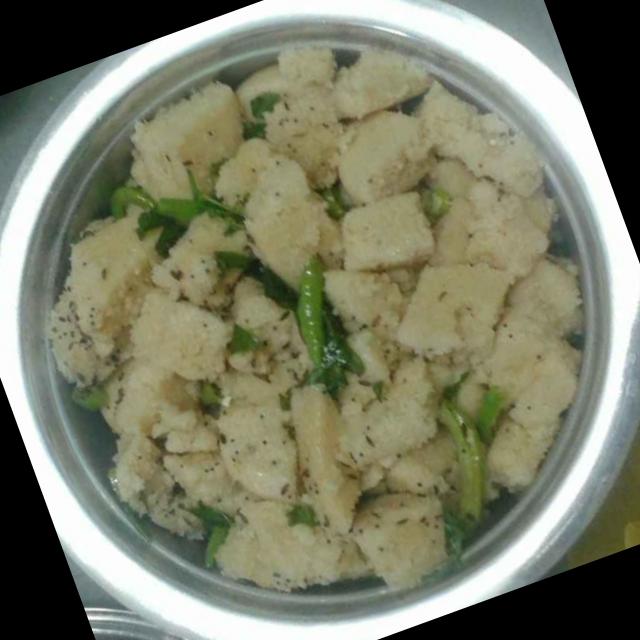
Dish: dhokla